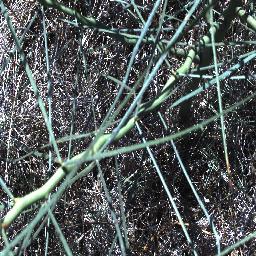
Label: parkinsonia